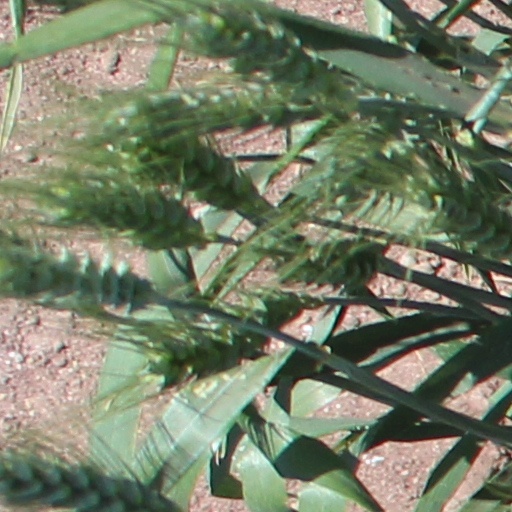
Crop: wheat